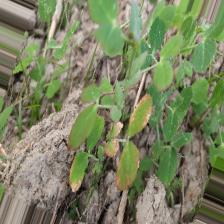
Label: Ascochyta blight